Kamenschik

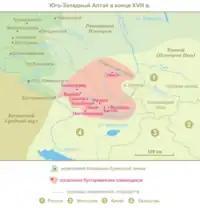
Kamenschik settlements in the late 18th century

The Kamenschiks or Bukhtarman are a group of Russians who descend from the earliest settlers of South Siberia. They are Old Believers and originally lived along the Kerzhenets River in Nizhny Novgorod Governorate. They later moved to the banks of the Bukhtarma River.